Lom ČSA

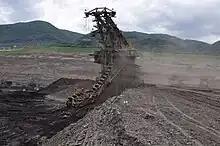
Excavator at ČSA mine

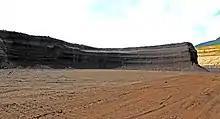
Layer of lignite before mining

According to Czech Coal, there are 41.6 million tonnes of high-grade lignite with a calorific value of 17.5MJ/kg within the current mining limits, and a further 750 million tonnes located outside the limits with allegedly the highest calorific value in the Czech Republic.